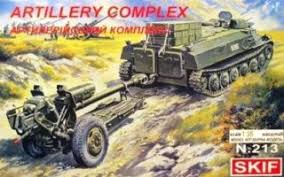
Label: D-30